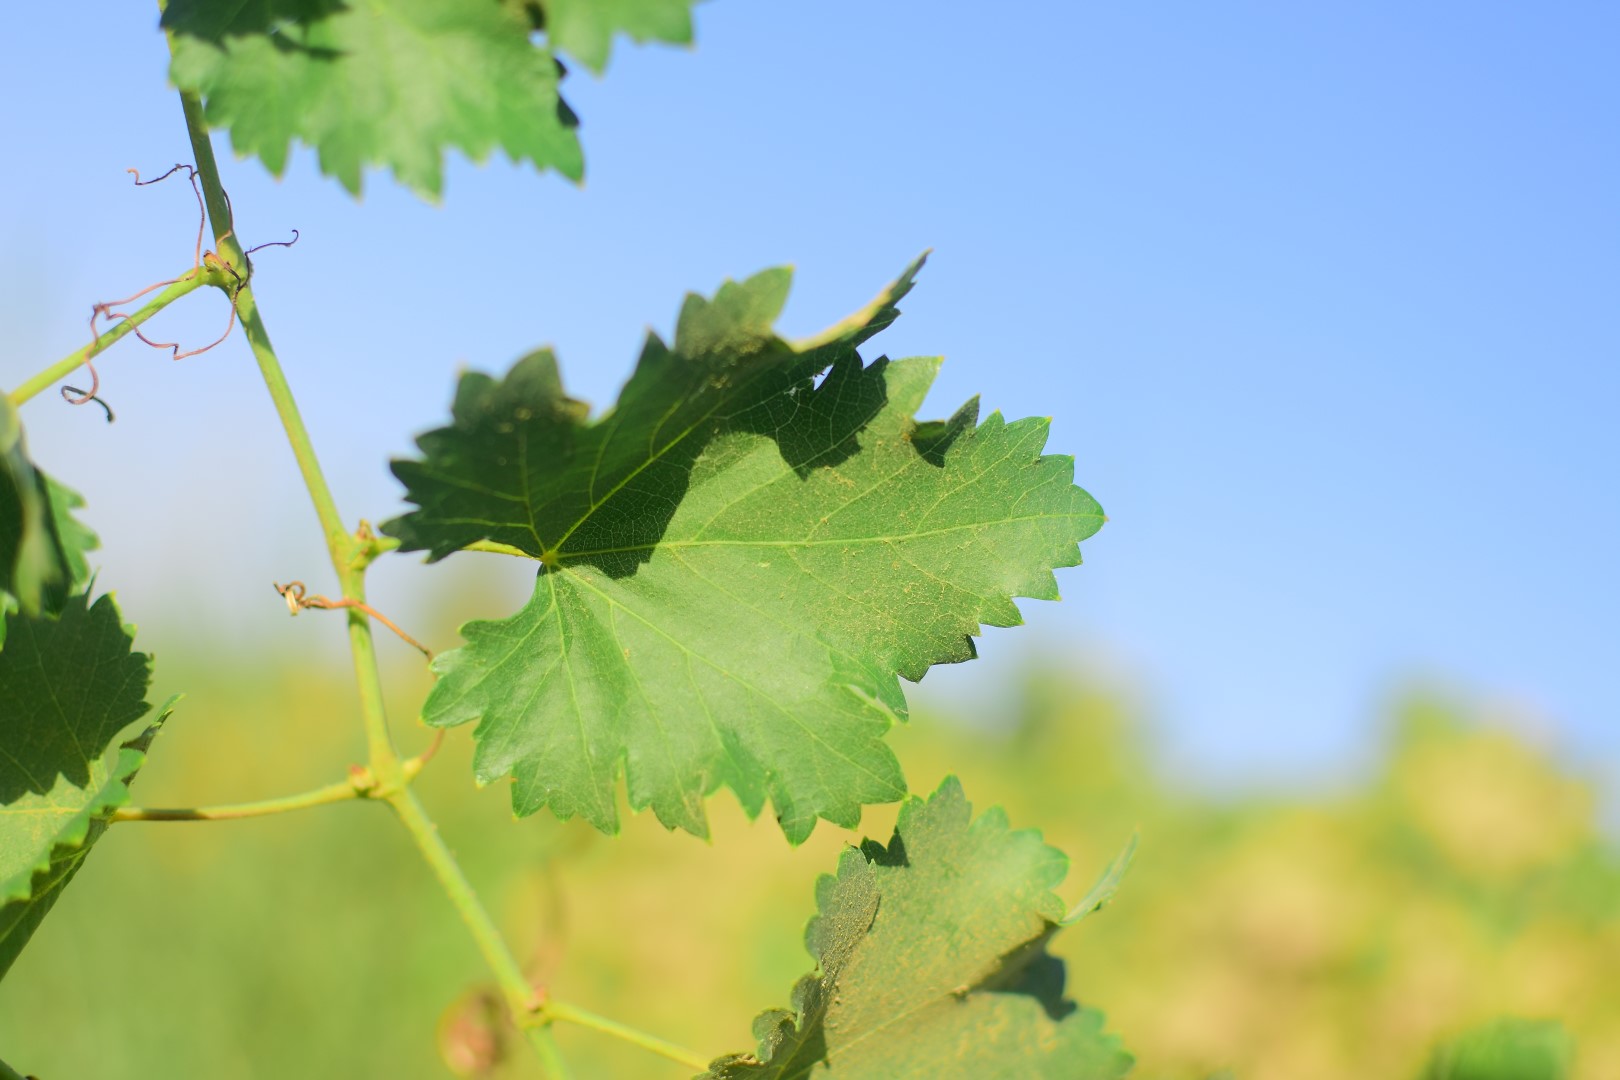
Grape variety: Deas Al-Annz